Pius Schwert

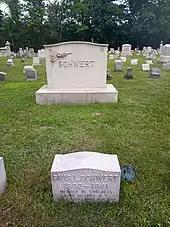
Schwert's grave in Angola

Schwert died in Washington, D.C., on March 11, 1941. He attended a dinner party at the Annapolis Hotel and collapsed shortly after making a speech. In the speech, he was announcing his candidacy for mayor of Buffalo. He was rushed to the hospital, where he was pronounced dead of a heart attack. He was buried at Forest Avenue Cemetery in Angola. Schwert had survived a previous heart attack in 1940 that occurred when he was exercising in the United States Capitol gymnasium.